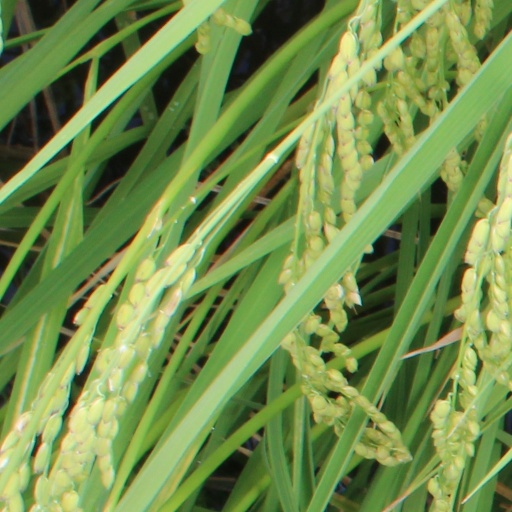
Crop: rice